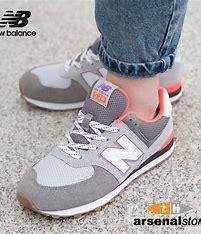
Brand: New
Model: Balance GC574